Obodas I

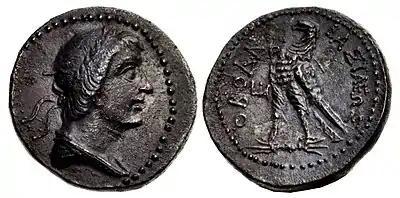
Silver drachm of Obodas I (86 BC)

Obodas I (Nabataean Aramaic: "ʿŌbōdaṯ") was king of the Nabataeans from 96 to 85 BC. After his death, Obodas was worshiped as a deity. The king's name as transcribed in Arabic is "", which means "submission, obedience or worship (of god)".